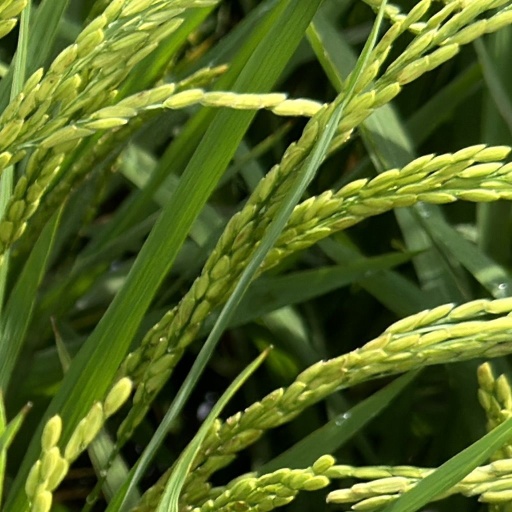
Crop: rice